Climate restoration

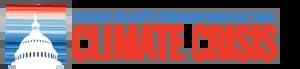
The committee's logo, showing a silhouette of the Capitol dome before a warming stripes graphic depicting annual global temperature rise.

Climate restoration refers to intentionally restoring preindustrial levels of greenhouse gases by 2050, thereby ending the climate crisis and enabling future generations of humanity and nature to flourish. The climate restoration movement is committed to lowering carbon dioxide (CO2) levels below 300 parts per million (ppm)—the levels at which humans evolved and have thrived.